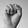
ASL letter: S